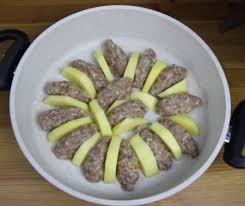
Yemek: izmir_kofte